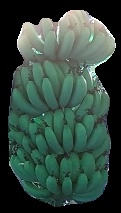
Variety: pachbale
Grade: grade1